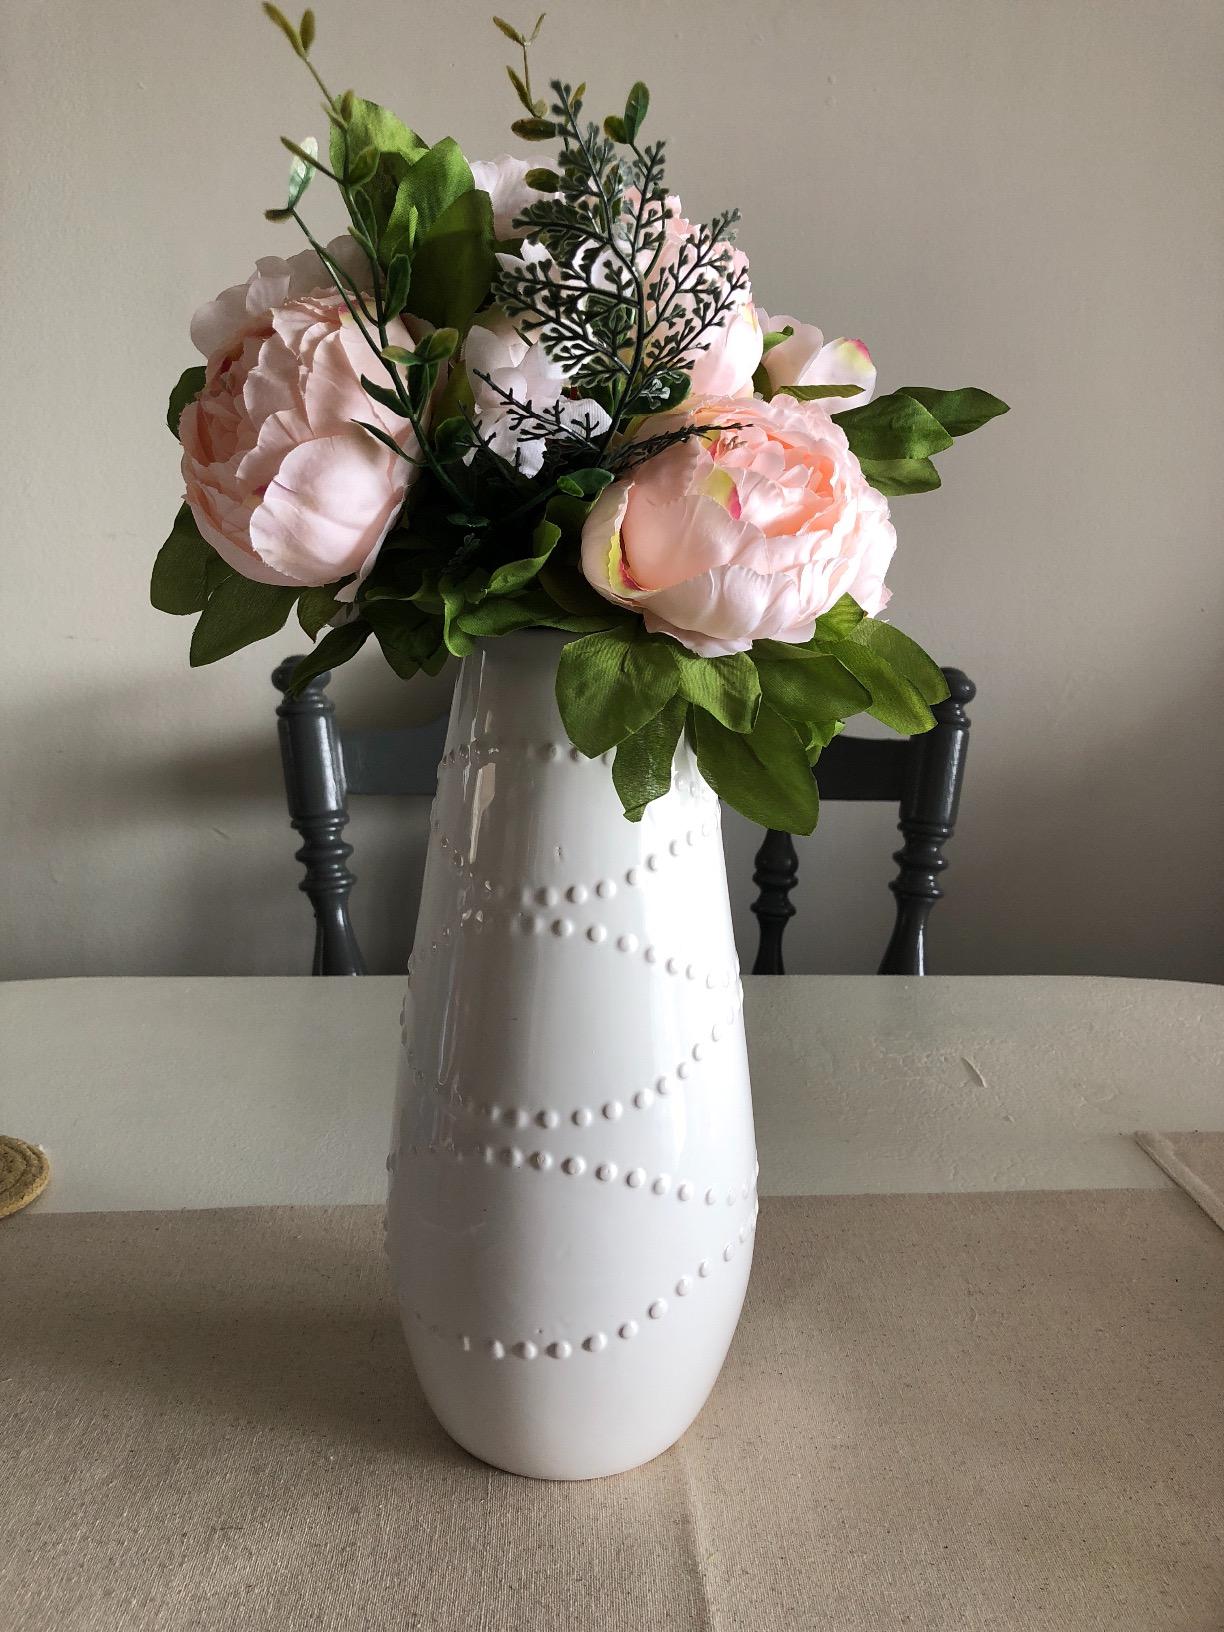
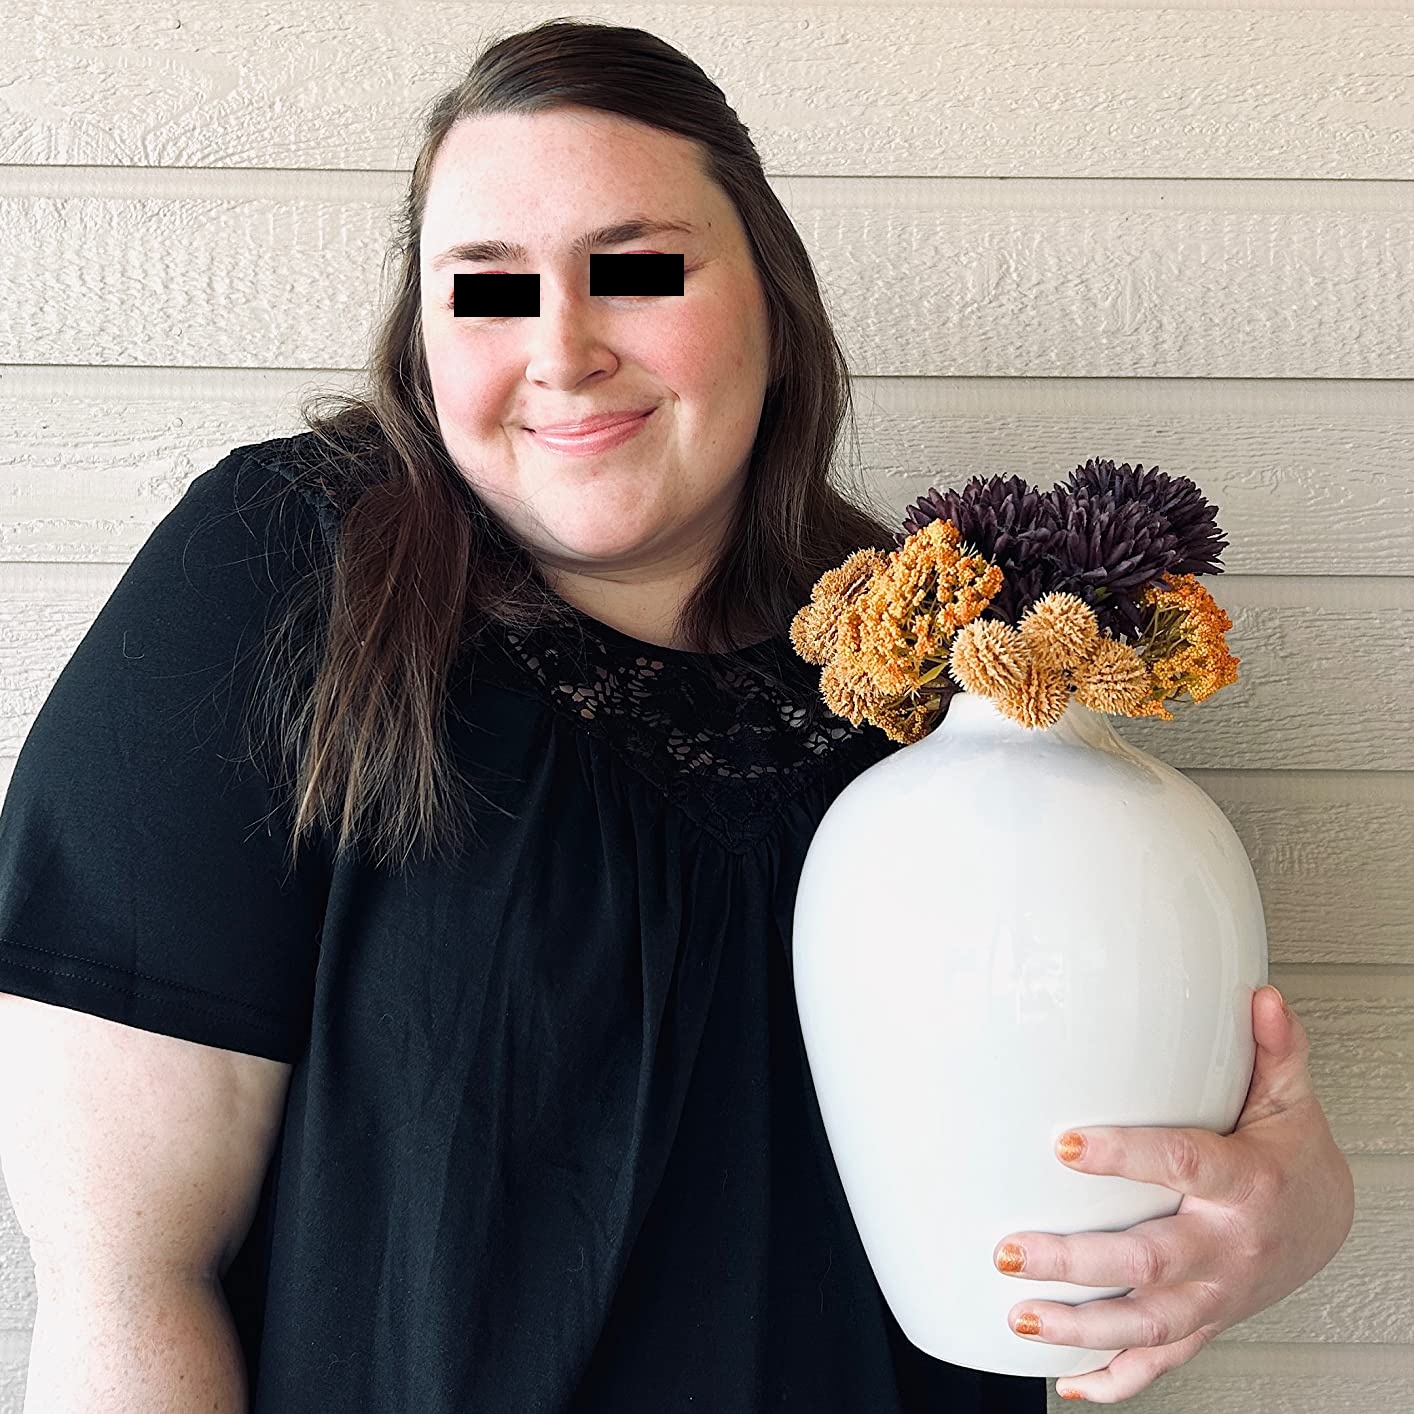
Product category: vase
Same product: no